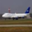
Label: airplane